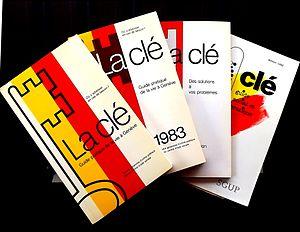
La Clé éditée par la SGUP en 1981, 1983, 1988 et 1992. Cette dernière édition est en collaboration avec l'Hospice général de Genève qui gèrera les éditions suivantes.
La Société genevoise d’utilité publique a été fondée en janvier 1828 à la suite d’une invitation de la Société suisse d’utilité publique, créée le 15 mai 1810, à Zurich. Elle s’attache dès lors aux questions d’intérêt public à Genève, aussi bien sur le plan spirituel que matériel.